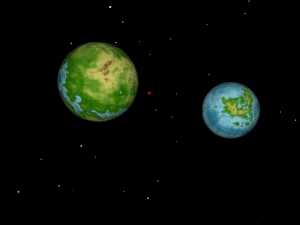
Le terme informel « planète double » est utilisé pour décrire deux planètes très proches l'une de l'autre. Le terme formel est système binaire de planètes. De la même manière, il existe aussi des astéroïdes doubles ainsi que d'autres systèmes de doubles planètes mineures comme Antiope et le couple Pluton-Charon.